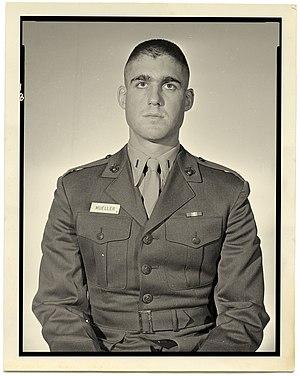
Robert Swan Mueller III, né le 7 août 1944 à New York, est un militaire et avocat américain, entré dans la haute fonction fédérale en tant que sixième directeur du Federal Bureau of Investigation, en poste du 4 septembre 2001 au 4 septembre 2013. En tant que procureur spécial, il conduit de 2017 à 2019 l'enquête sur l'affaire du Russiagate.